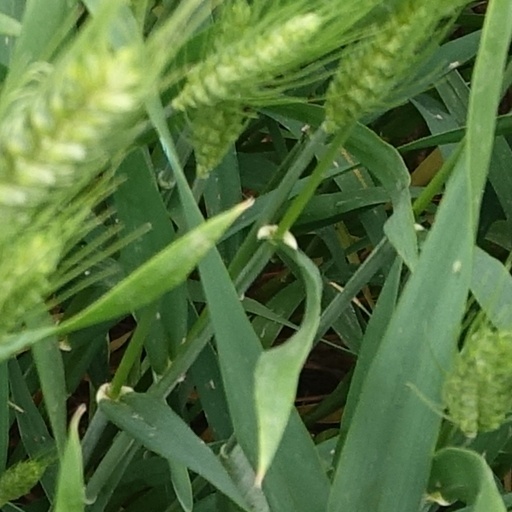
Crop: wheat